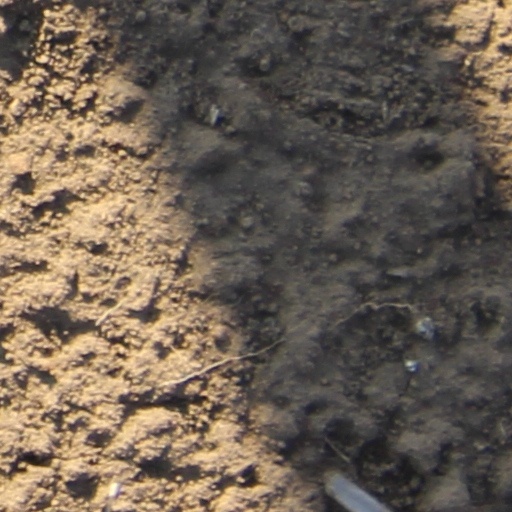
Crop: wheat